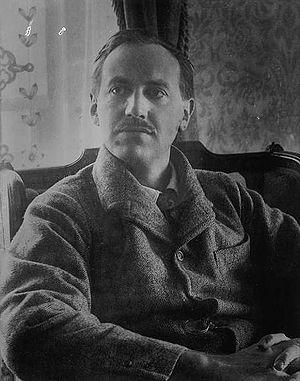
Les gnolls sont une race humanoïde fictive, apparue pour la première fois dans le jeu de rôle Donjons et Dragons en 1974. Généralement représentés comme des humanoïdes à tête de hyène, ces monstres sont inspirés de créatures issues des œuvres littéraires de Lord Dunsany et Margaret St. Clair.